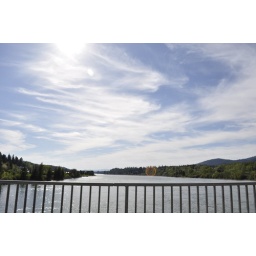
Overlooking the river as we drove over the bridge